Liaoningosaurus

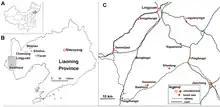
Map of the Jiufotang Formation.

In 2016, a nearly complete skeleton of "Liaoningosaurus" was described by Ji Qiang, Wu Xiaochun, Cheng Yennien, Ten Fangfang, Wang Xuri and Ji Yannan. The specimen, XHPM-1206, was collected from the Jianshangou Bed of the Yixian Formation, about 160 km west from the holotype locality. The authors noted that the specimen was slightly larger than the holotype and shows features that were either previously unknown or not accurately described in the holotype such as the humerus being almost as long as the femur or tibia and the presence of five digits rather than four on the manus (hand). It is currently housed at the Xinghai Museum of Paleontology. Arbour & Currie (2015) referred two specimens; CYGYB 208, a nearly complete skeleton that is preserved on a slab with the dorsal (upper side) surface exposed; and CYGYB 237, a nearly complete skeleton that is preserved on a slab with the ventral (underside) surface exposed.